San Crisogono

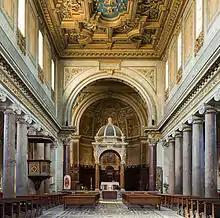
Interior

The bell tower dates from the 12th century rebuilding. The interior of the church was rebuilt in the 1620s on the site of a 12th-century church. The 22 granite columns in the nave are reused antique columns. The floor is cosmatesque. The confessio in the sanctuary area is from the 8th century. The high altar is from 1127, with a baldachino from (1627 or 1641) by G.B Soria.